Red-knobbed coot

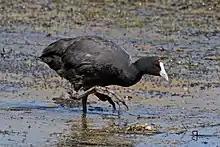
non-breeding condition, Ethiopia

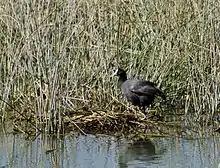
Nest on the island of Mallorca

The red-knobbed coot is largely black except for the white frontal shield. It is long, spans across the wings. Males weigh , females are slightly smaller and weigh . The sexes are alike. As a swimming species, it has partial webbing on its long strong toes. The juvenile is paler than the adult, has a whitish breast, and lacks the facial shield; the adult's black plumage develops when about 3–4 months old, but the white shield is only fully developed at about one year old, some time later.